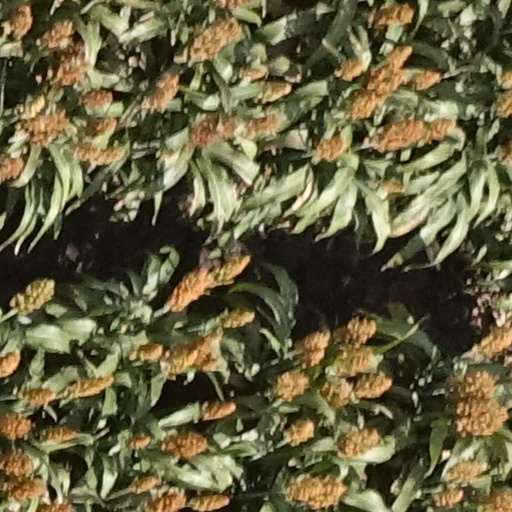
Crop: sorghum